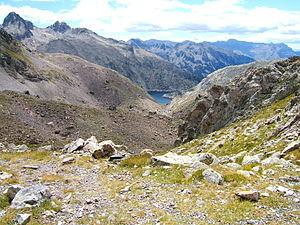
Le port du Marcadau ou Marcadaou est un col de montagne pédestre des Pyrénées françaises s'élevant à 2 541 mètres d'altitude dans le département français des Hautes-Pyrénées, en Lavedan.